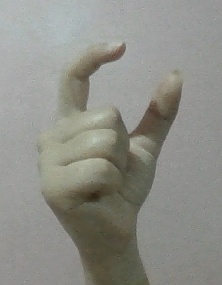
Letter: nun